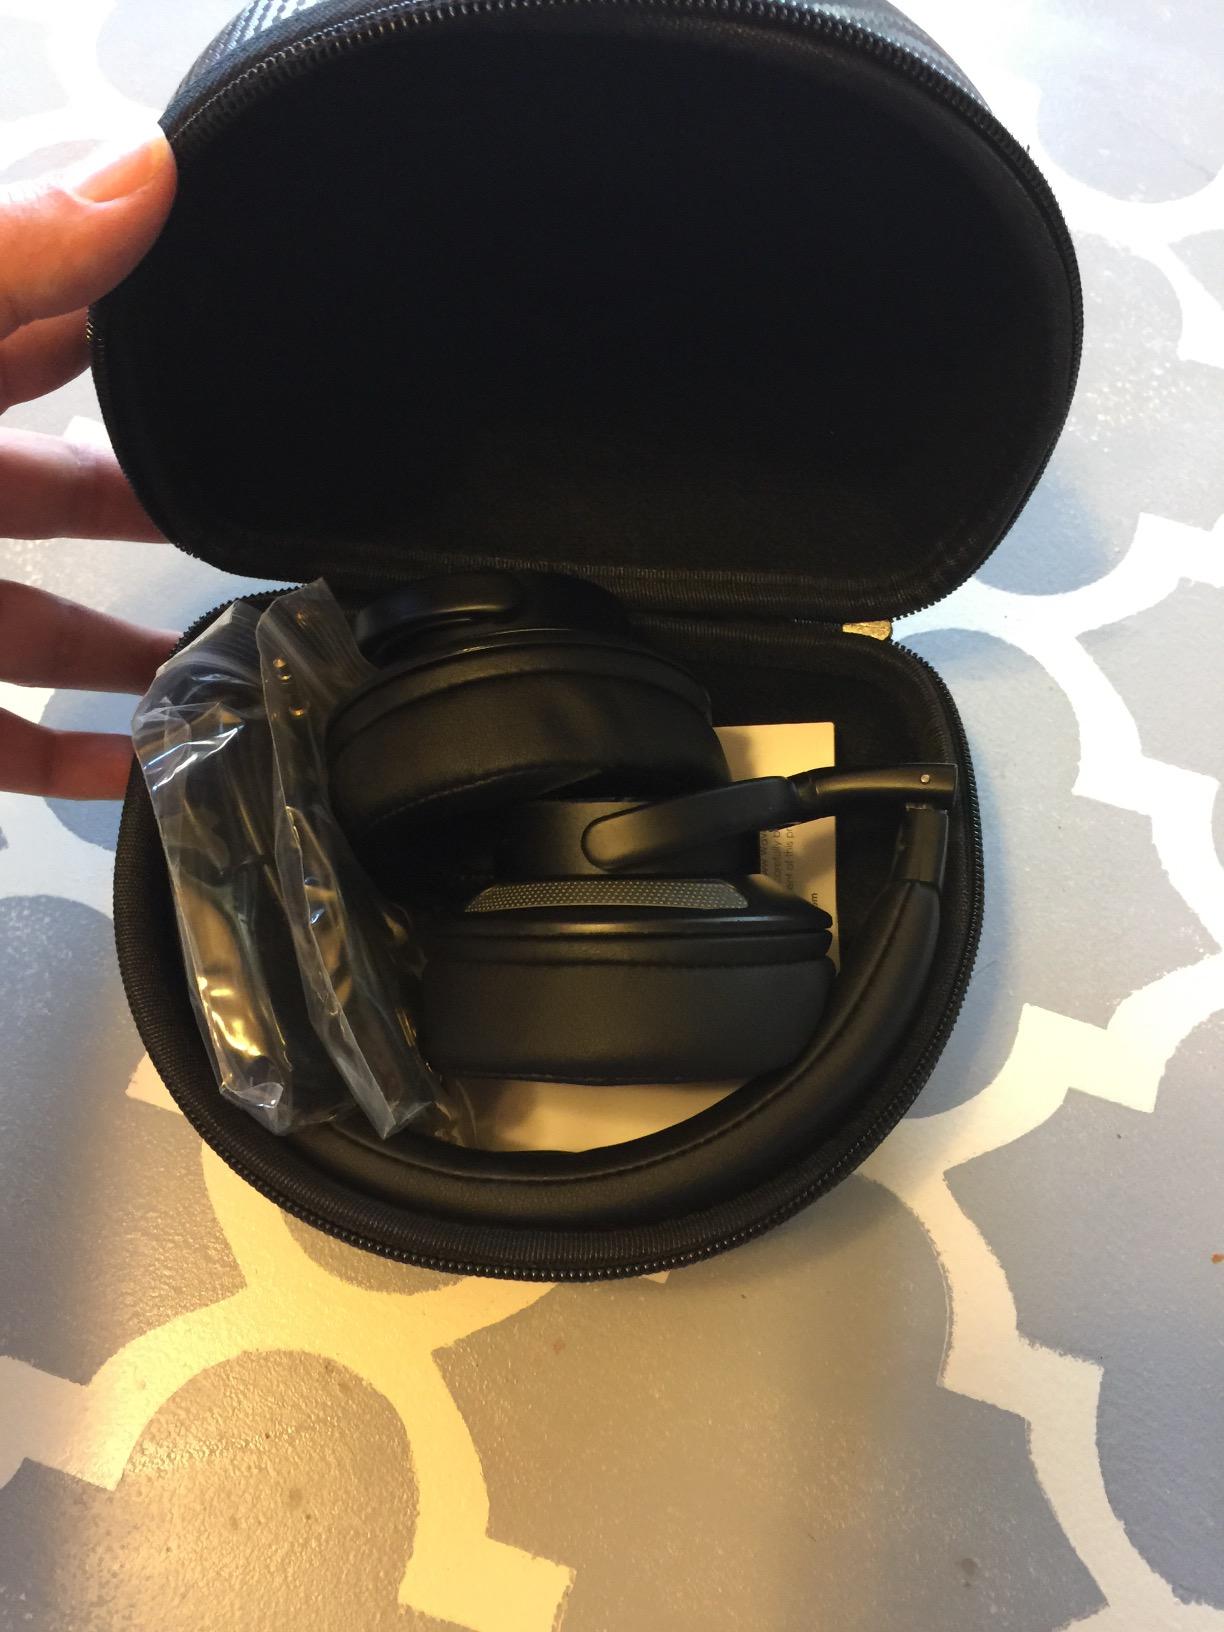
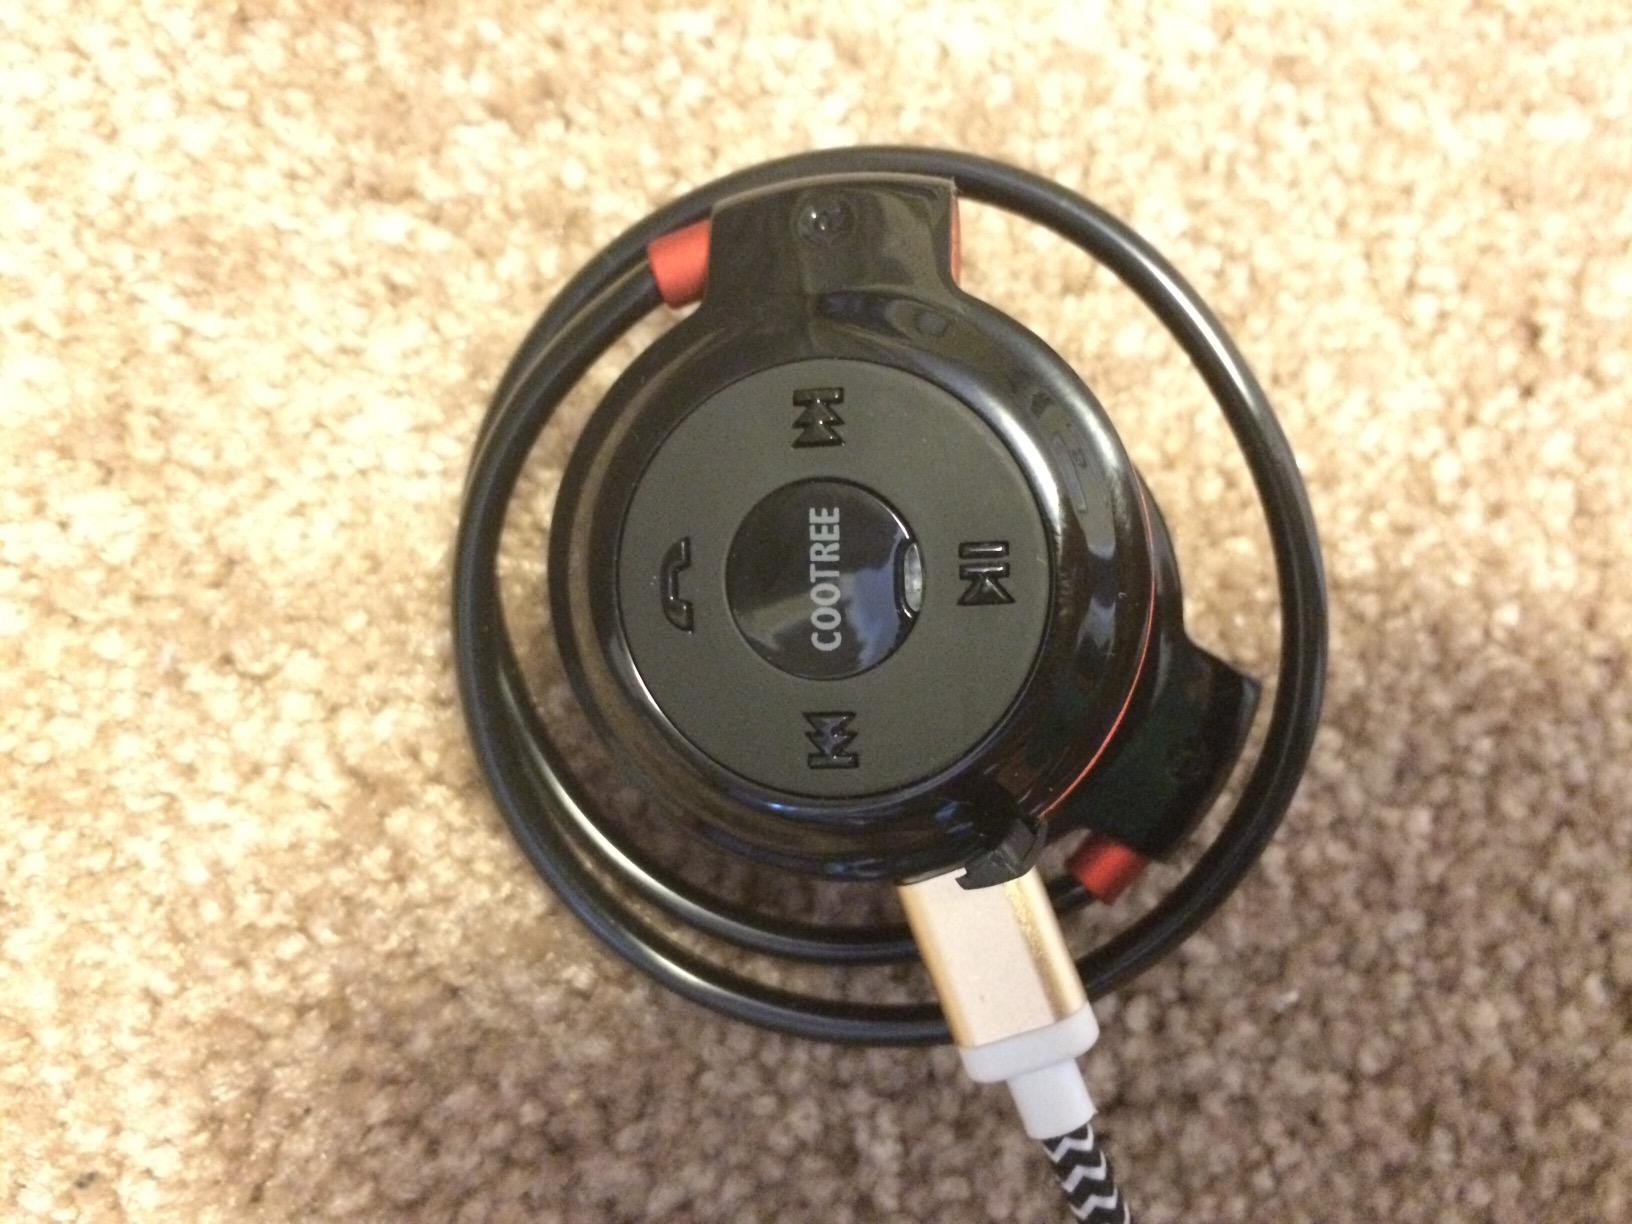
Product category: headphones
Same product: no